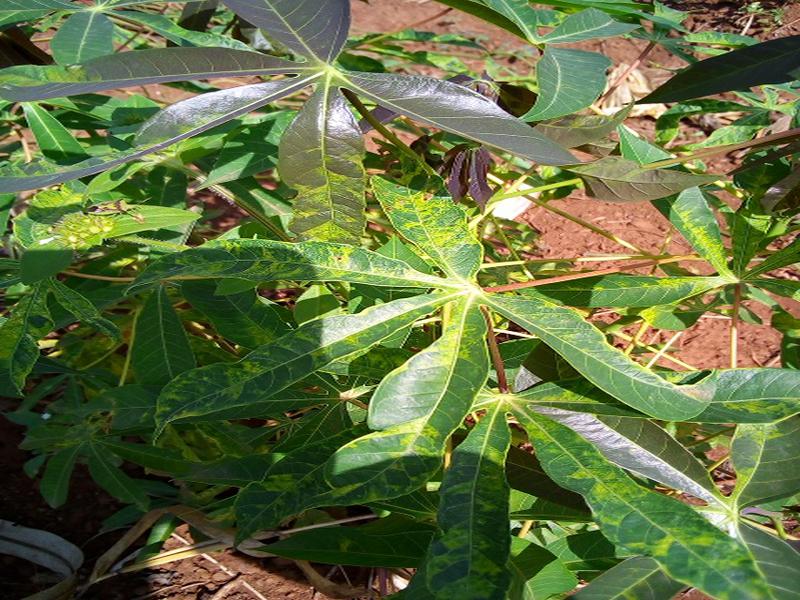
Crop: cassava
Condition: mosaic_disease